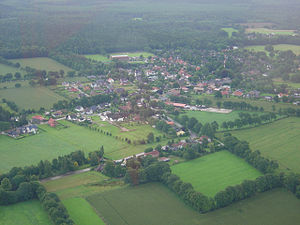
Hartenholm
Hartenholm er en by og en kommune i det nordlige Tyskland, beliggende i Amt Kaltenkirchen-Land i den vestlige del af Kreis Segeberg. Kreis Segeberg ligger i den sydøstlige del af delstaten Slesvig-Holsten.